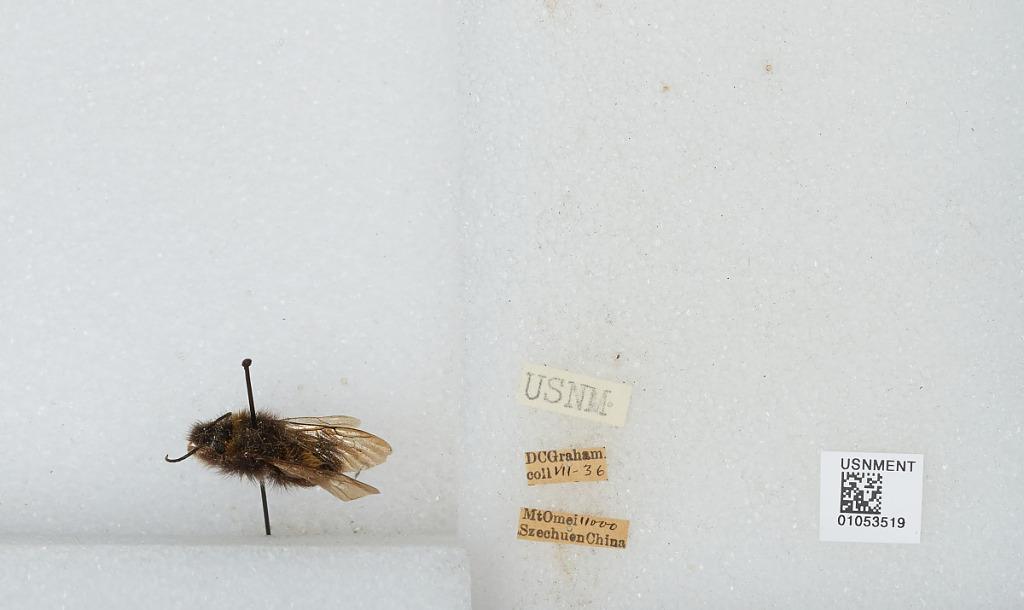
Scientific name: Bombus sp.
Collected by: D. Graham
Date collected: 1936-7-
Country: China
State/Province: Sichuan
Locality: Mt Emei